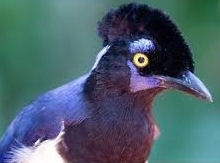
Species: PLUSH CRESTED JAY
Scientific name: CYANOCORAX CHRYSOPS
ImageNet parent category: jay